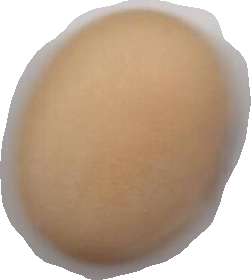
Variety: Anjasmoro